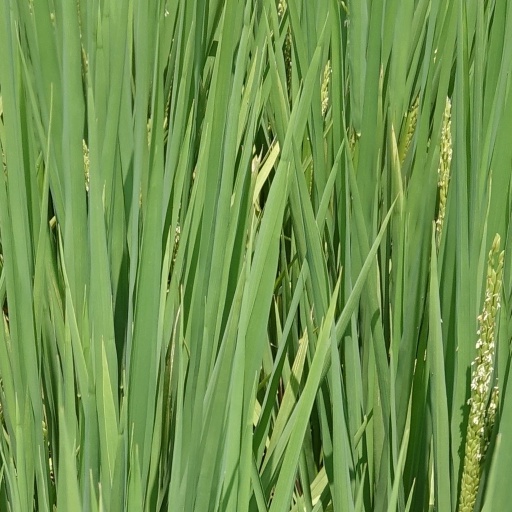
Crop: rice